Lamport and Holt

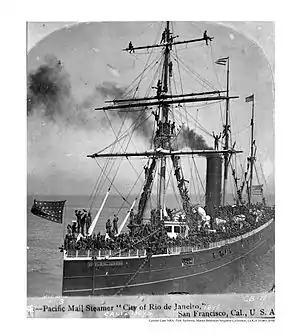
The Brazil Line steamship , which competed against Lamport and Holt 1878–81

In 1877 the Brazilian Emperor Pedro II of Brazil awarded the Brazil Line a new subsidy to operate compound steamships. was built in Chester, Pennsylvania and launched in 1878. Lamport and Holt lobbied the Brazilian Chamber of Deputies to stop subsidising the Brazil Line. The Emperor temporarily paid the subsidy from his own budget.